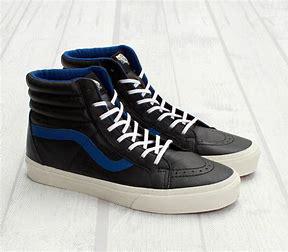
Brand: Vans
Model: SK8 Hi Reissue